Jelly Belly

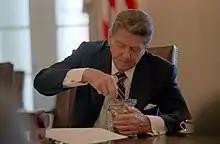
Reagan takes a jelly bean out of a jar, 1985.

Gustav Goelitz came to the United States in 1866 from Germany and in 1869 started the confectionery business Gustav Goelitz in Belleville, Illinois. His younger brothers, Albert and George, emigrated to America soon after joining him in the business.